Bremen Exchange

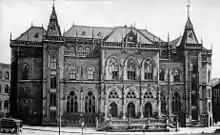
The New Exchange ("Neue Börse") in the Marktplatz at the end of the 19th century.

In 1855 the Bremen Chamber of Commerce and the Exchange Organisation agreed on the construction of a new building. For this purpose they had an area on the east side of the Marktplatz cleared between 1860 and 1863, demolishing seventeen old gabled houses and Wilhadi Chapel. A new commercial hub was erected between 1861 and 1864 under the direction of Heinrich Müller and inaugurated on 5 November 1864.